Mineko

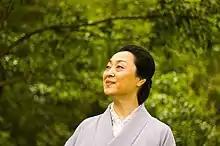
The portrait of Mineko Iwasaki, Moscow, 2008, June 21st

Mineko (written: 峰子, 美猫 or 美音子) is a feminine Japanese given name. Notable people with the name include: